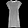
Label: Dress